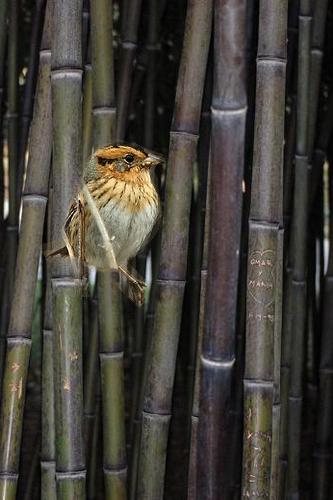
Bird species: Nelson_Sharp_tailed_Sparrow
Bird type: landbird
Background: land